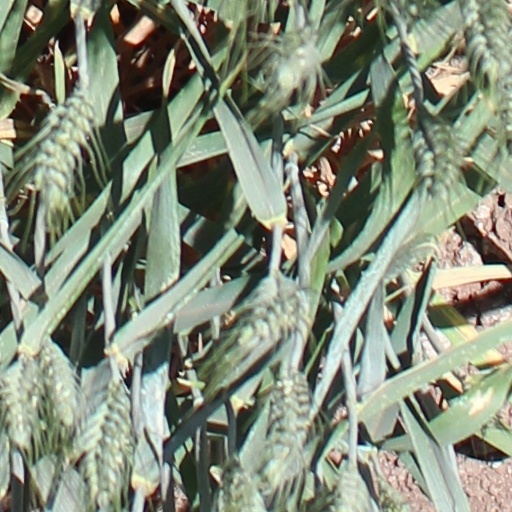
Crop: wheat